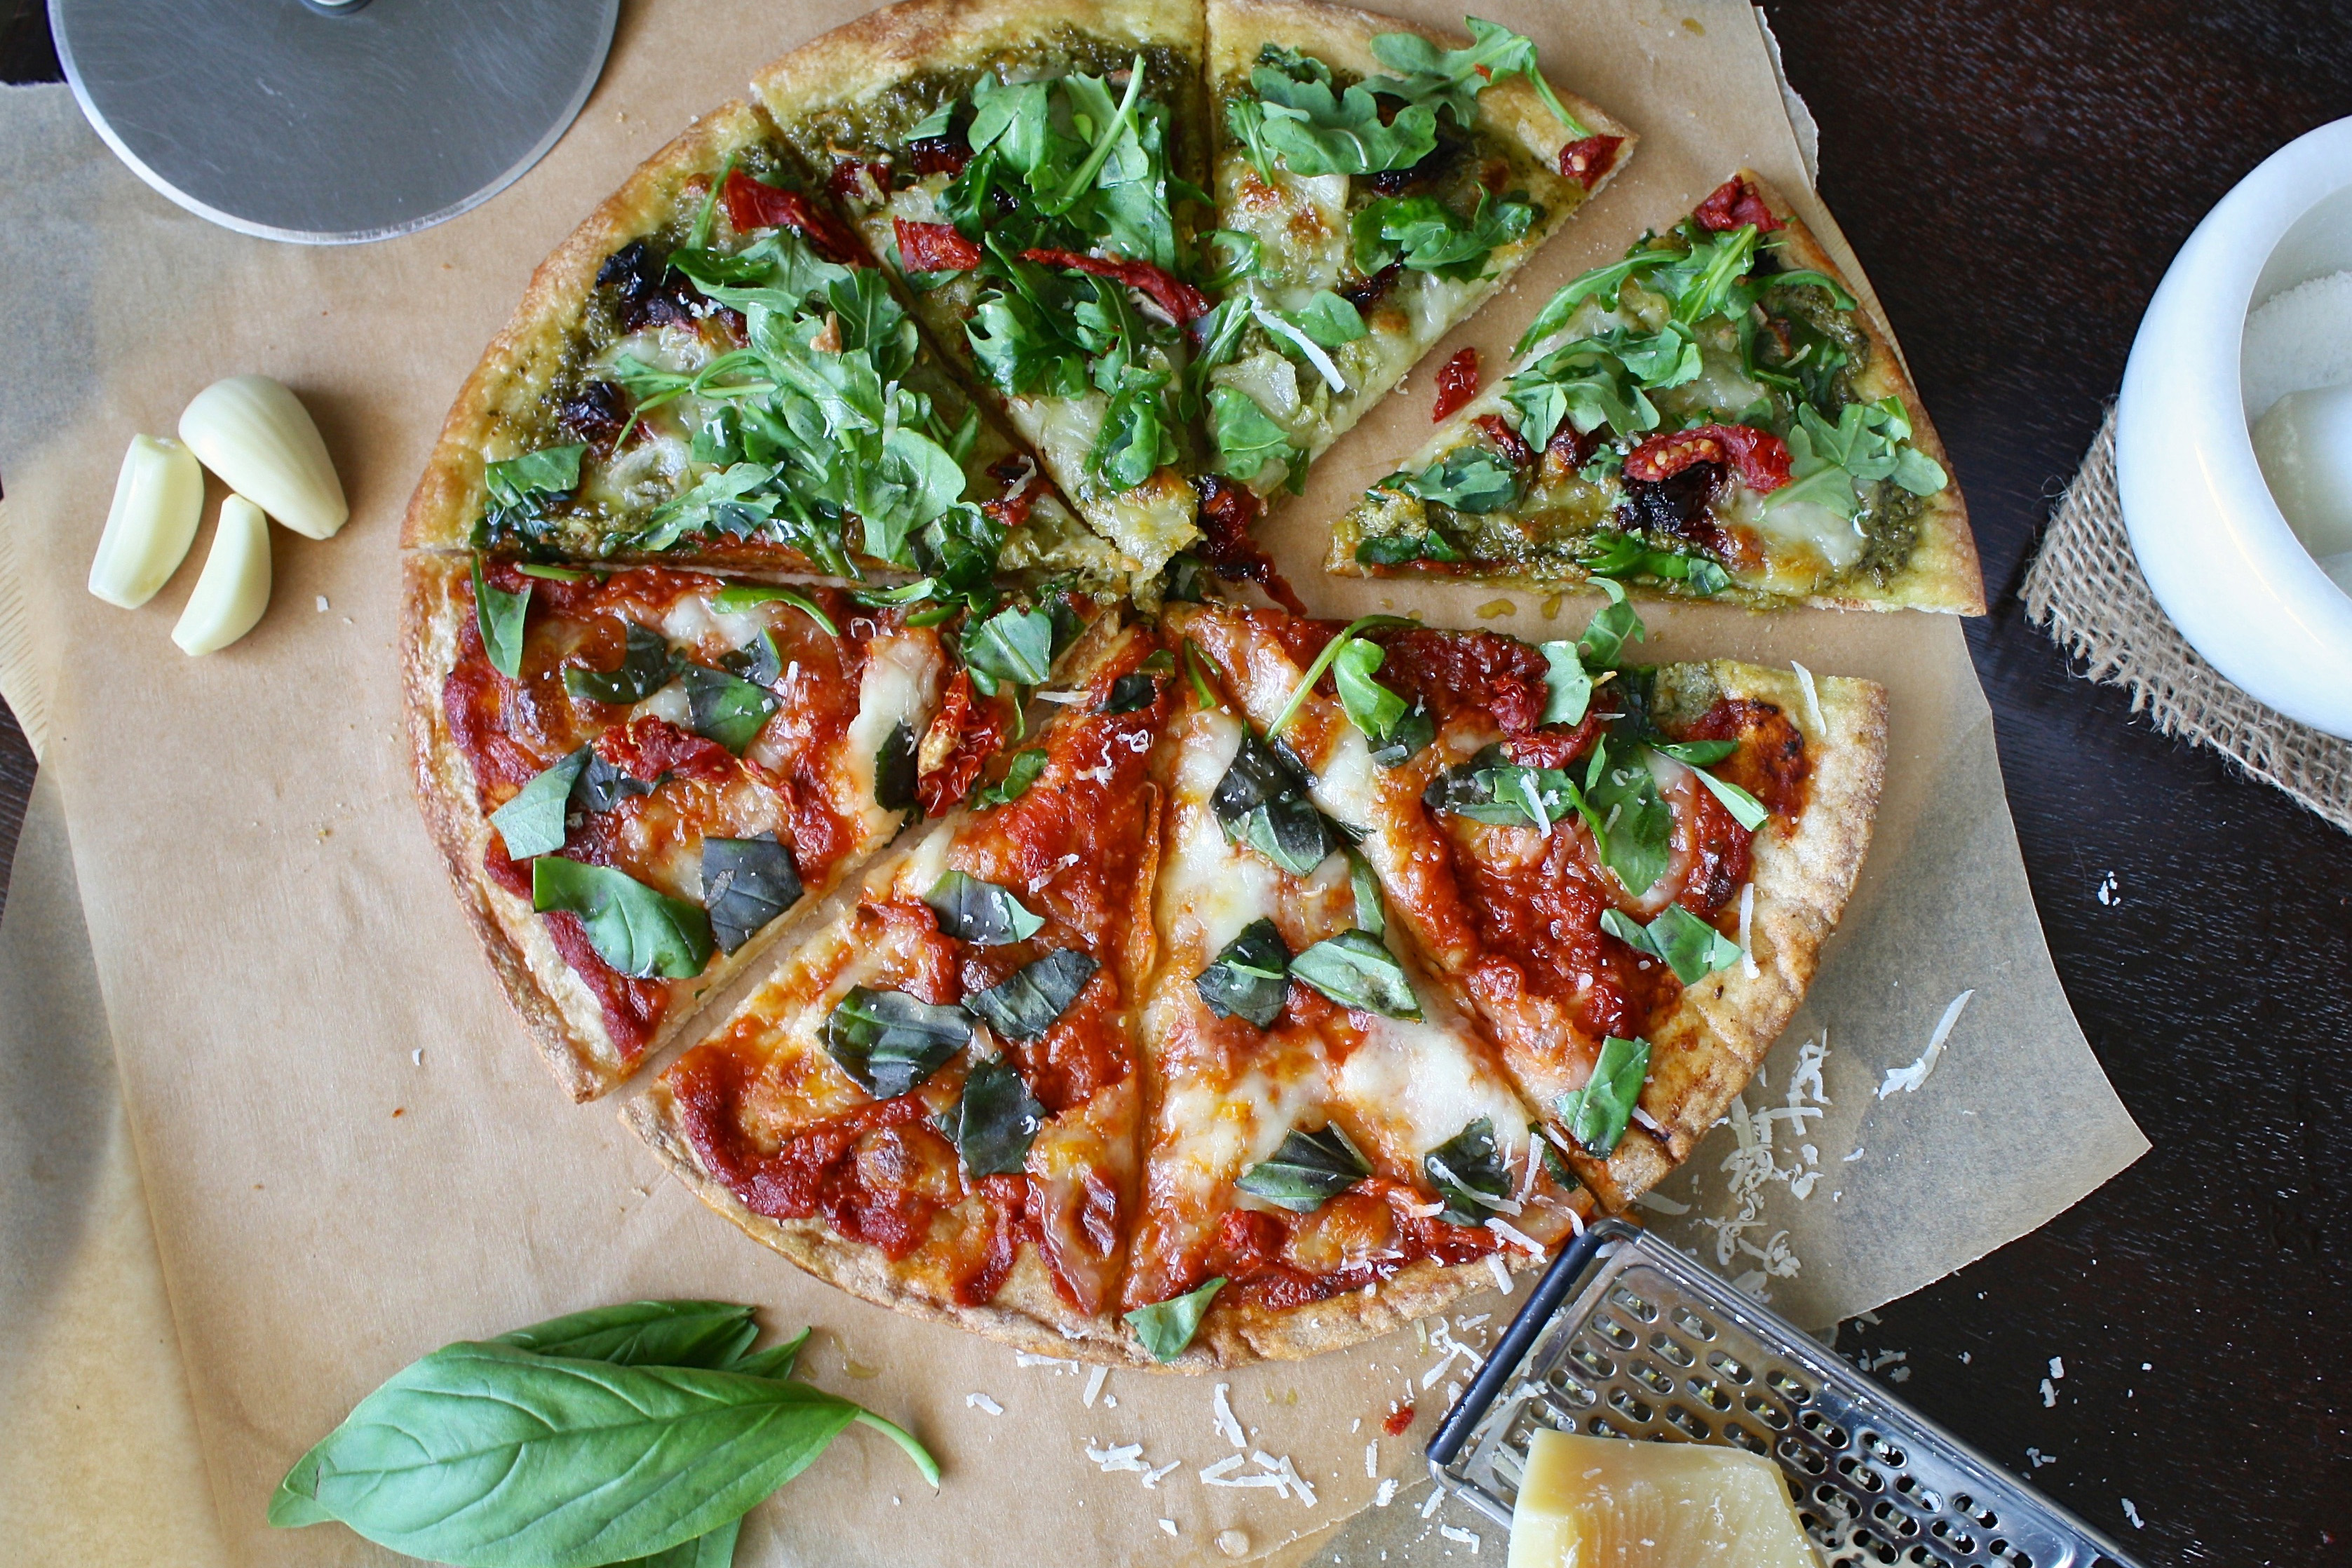
dish, food, cuisine, pizza, ingredient, flatbread, pizza cheese, california style pizza, produce, comfort food, recipe, italian food, baked goods, american food, tarte flamb e, Sun dried tomato, quiche, vegetable, fast food, Pajeon